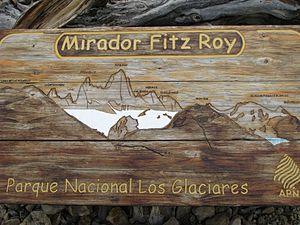
Le cerro Fitz Roy, également connu sous le nom de cerro Chaltén, est une montagne située près du village d'El Chaltén, en Patagonie, à la frontière entre l'Argentine et le Chili. Le Fitz Roy se trouve dans la province de Santa Cruz et dans la région de Magallanes et de l'Antarctique chilien. Il a donné son nom au massif du Fitz Roy et s'élève à seulement cinq kilomètres au nord-est du Cerro Torre. Son altitude est de 3 405 mètres. Il a été gravi pour la première fois par les alpinistes français Lionel Terray et Guido Magnone en 1952.